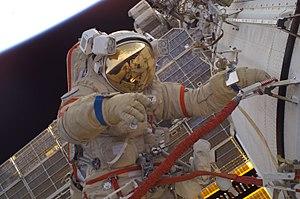
La combinaison spatiale Orlan est une famille de combinaisons spatiales semi-rigides conçues et fabriquées par la société russe NPP Zvezda. Elles ont été utilisées pour les sorties extravéhiculaires du programme spatial soviétique, de son successeur le programme spatial russe et par les programmes spatiaux chinois, européen et américain.